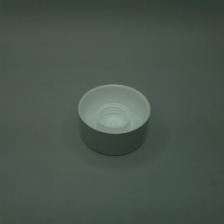
Color: silver/gray
Cap type: standard cap